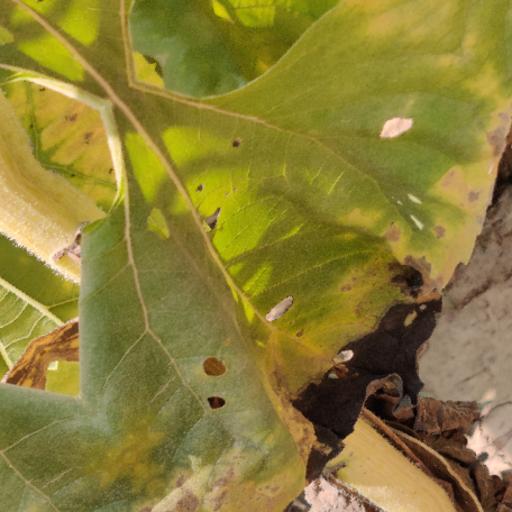
Label: Leaf_scars